Elsewhere (Blatty novel)

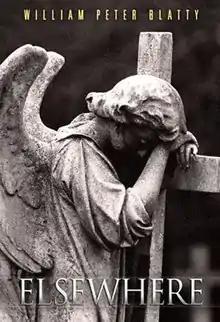
Trade Hardcover

Elsewhere is a novel by William Peter Blatty, released on May 15, 2009 through Cemetery Dance Publications. It was originally published as a novella in 1999 in Al Sarrantonio's "999: New Stories of Horror and Suspense" anthology.